Magdalena Department

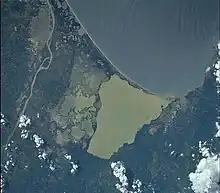
Ciénaga Grande de Santa Marta

The Ciénaga Grande de Santa Marta, is the biggest and by far the most important marsh in the department of Magdalena and one of the most important marshes in the country. It is located in the northwest of the department and is separated from the sea by a very thin margin of land, only a few meters away. It has an extension of , of which are just water mirrors with a depth of 2 to 6 meters.